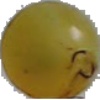
Label: Grape White 3